K. N. P. Kurup

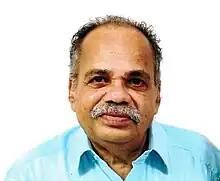
Kurup in 2013

K.N.P Kurup (born K.N. Purushothama Kurup ) was an Indian politician, Communist leader and journalist. He is known for his work with the Government of Kerala in Kollam and Alapuzha. He is the founder of the evening daily "Kerala Rajyam". He was the President of Edathuva Panchayat in Alapuzha. His biography, "Poratta Vazhikalile Akshara Sooryan", was launched by Shri. Pinarayi Vijayan in 2010.